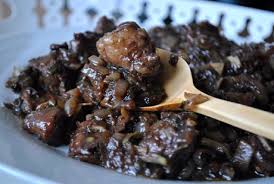
Yemek: et_sote